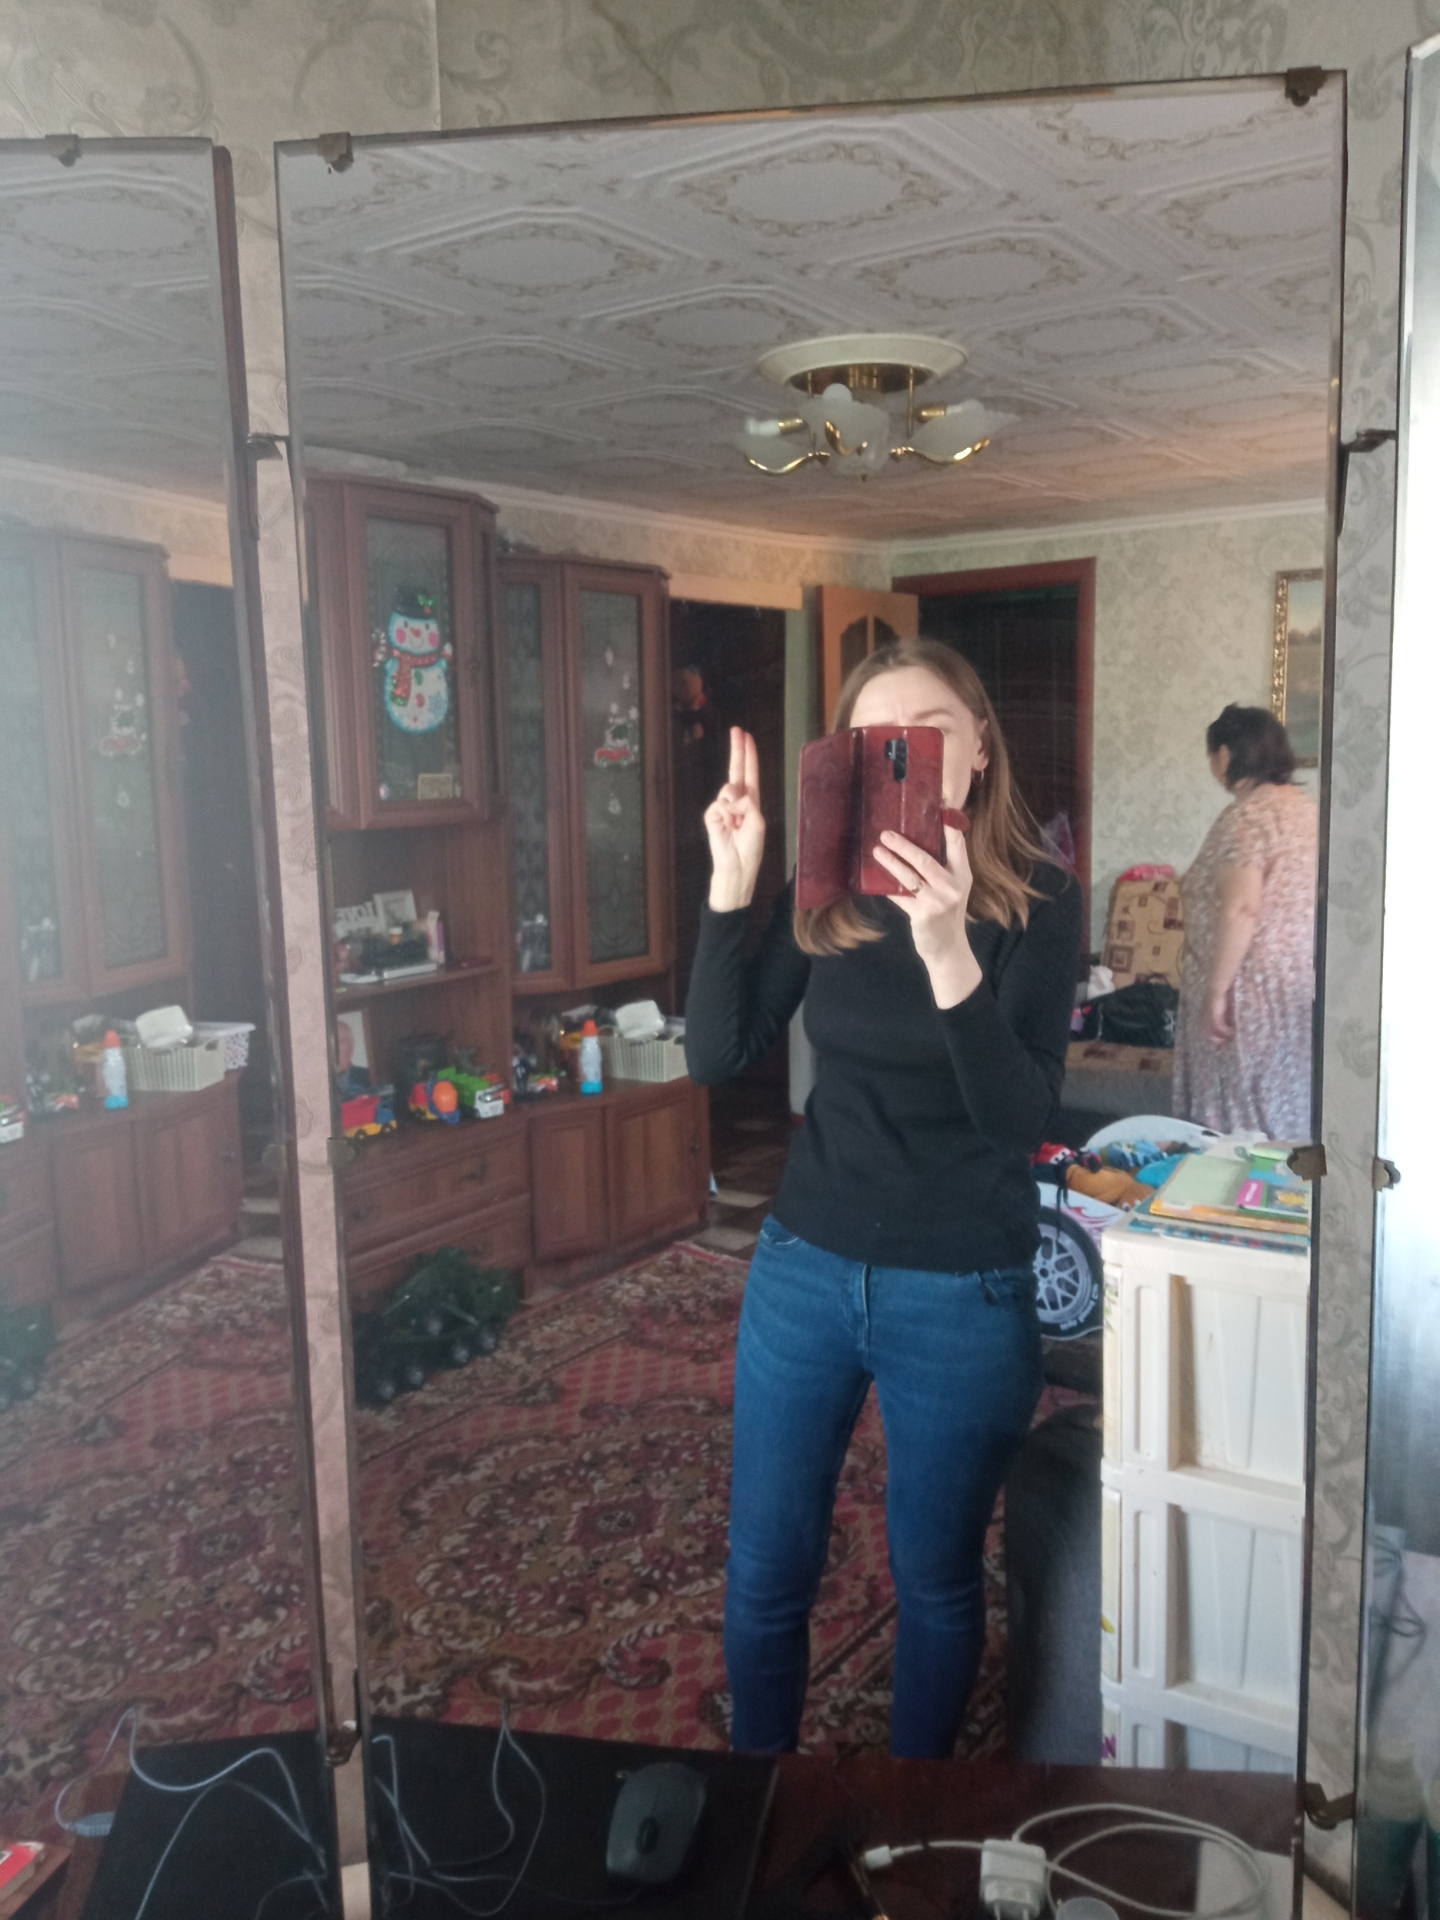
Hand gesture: two_up